Treaty of Lausanne

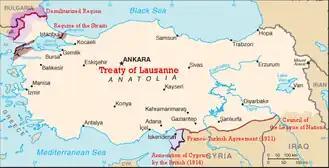
Borders of Turkey set by the Treaty of Lausanne.

The Treaty of Lausanne is a peace treaty negotiated during the Lausanne Conference of 1922–1923 and signed in the Palais de Rumine in Lausanne, Switzerland, on 24 July 1923. The treaty officially resolved the conflict that had initially arisen between the Ottoman Empire and the Allied French Republic, British Empire, Kingdom of Italy, Empire of Japan, Kingdom of Greece, Kingdom of Serbia, and the Kingdom of Romania since the outset of World War I. The original text of the treaty is in English and French. It emerged as a second attempt at peace after the failed and unratified Treaty of Sèvres, which had sought to partition Ottoman territories. The earlier treaty, signed in 1920, was later rejected by the Turkish National Movement which actively opposed its terms. As a result of Greek defeat in the Greco-Turkish War, Turkish forces recaptured İzmir, and the Armistice of Mudanya was signed in October 1922. This armistice provided for the exchange of Greek-Turkish populations and allowed unrestricted civilian, non-military passage through the Turkish Straits.